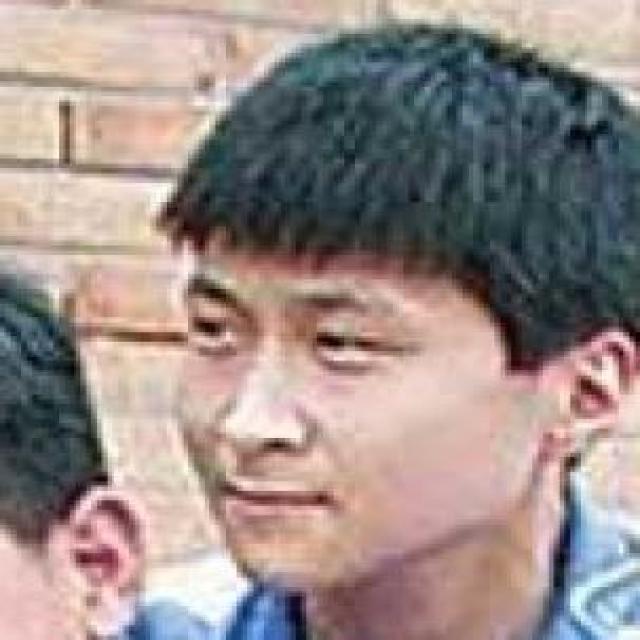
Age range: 0-12